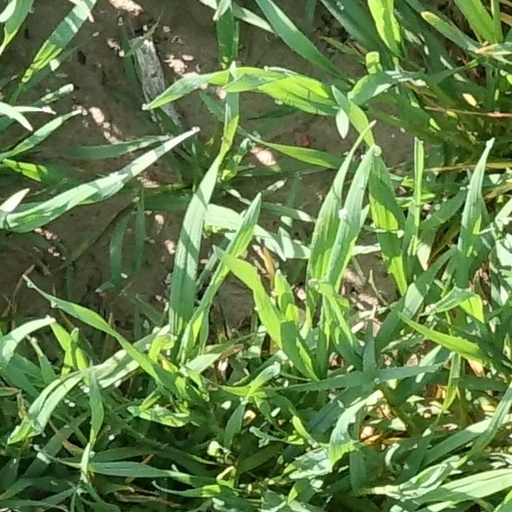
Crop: wheat